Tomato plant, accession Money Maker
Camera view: tilt-top (135 deg); turntable rotation: 30 degrees
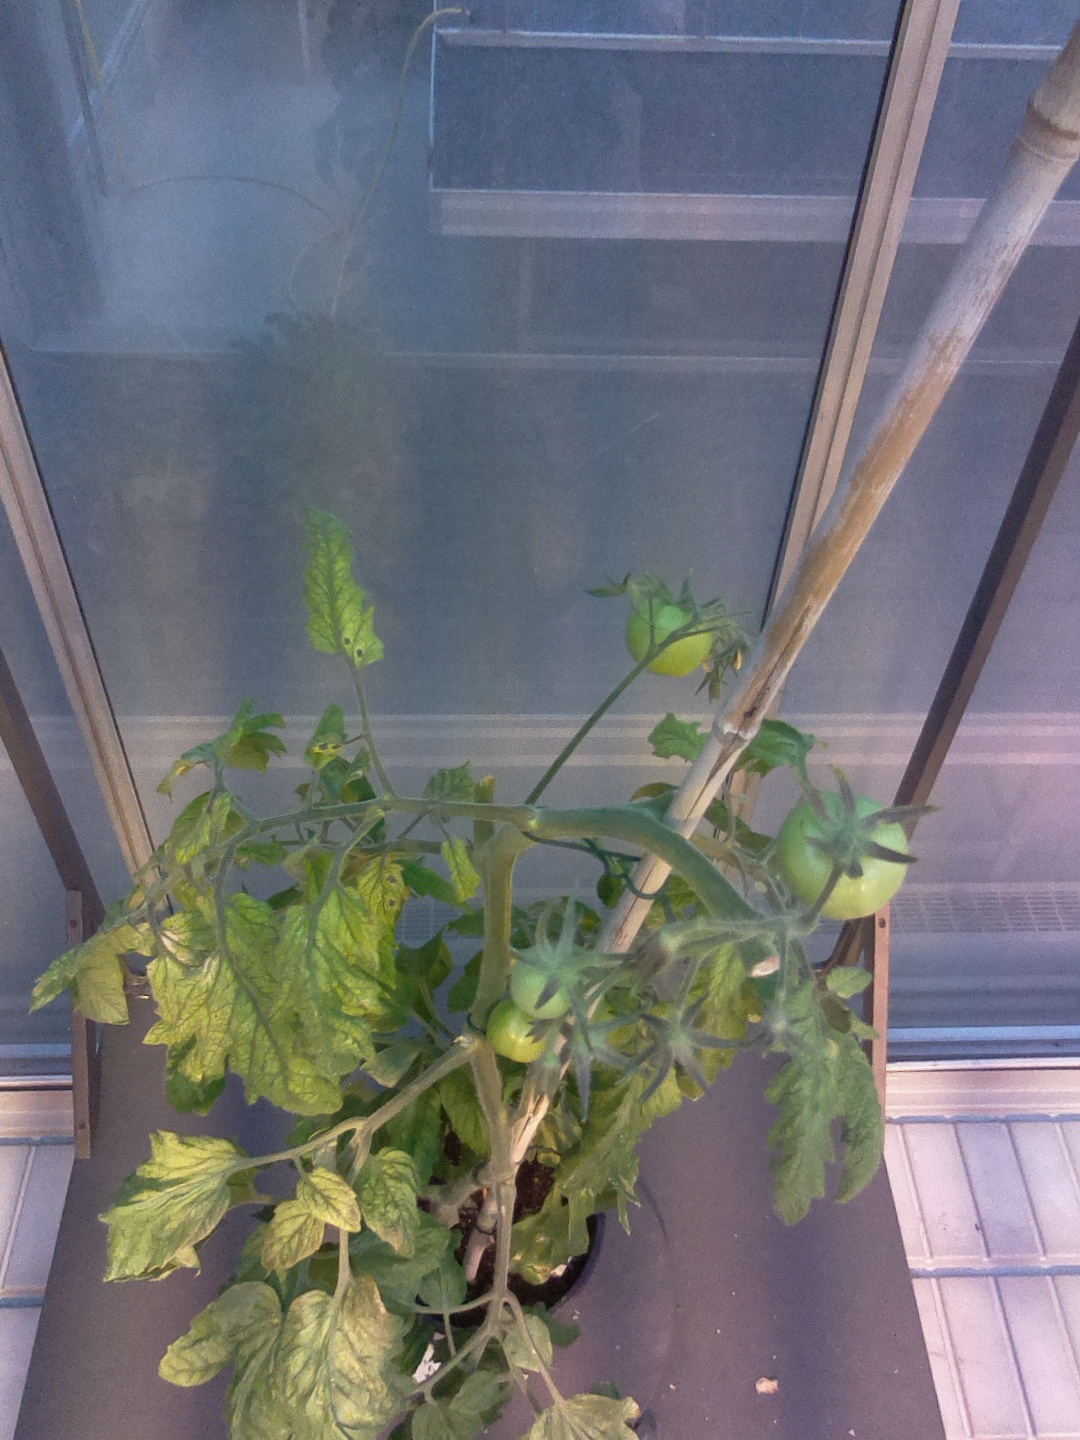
BBCH growth stage 79: 90% -100% of final fruit size